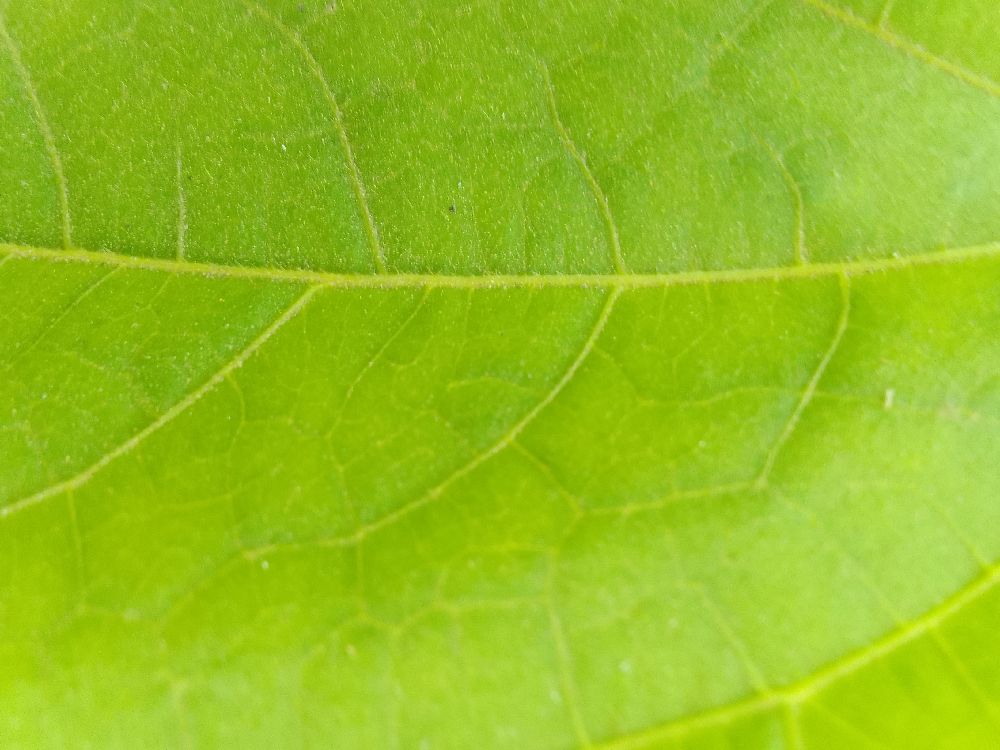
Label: healthy